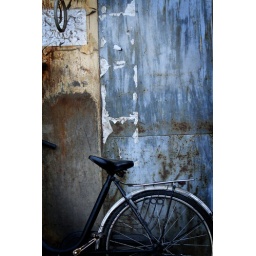
A black bicycle leans against a door to an old factory in the Zhifu distict